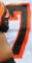
Number: 7